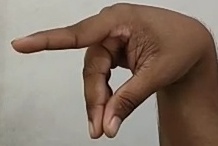
ASL sign: P